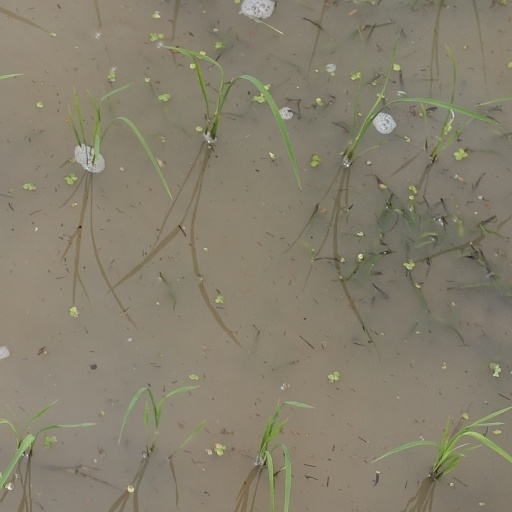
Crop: rice